Bismuthyl (ion)

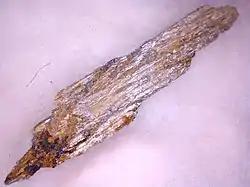

Previously, it was believed that bismuthyl plays almost the main role in the geochemistry of bismuth and metamorphic processes taking place in a liquid medium. Already in ore waters, bismuth and its main compounds are oxidized, forming a sparingly soluble oxychloride — bismoclite, which, when mixed with bicarbonate background waters, is replaced by an even more sparingly soluble — bismuthite. As a result, small amounts of bismuth circulate in both ore and background waters precisely in the form of bismuthyl ion.